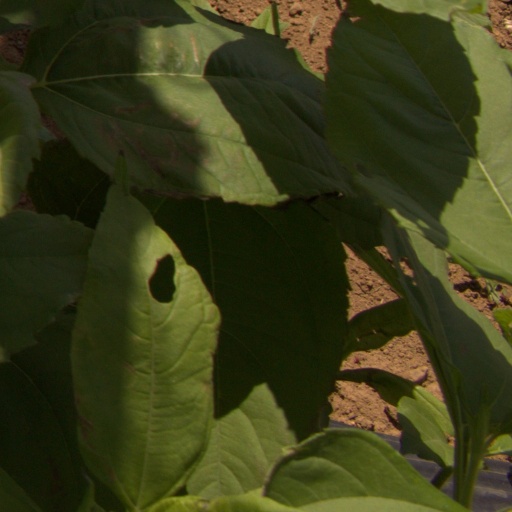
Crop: Jerusalem artichoke